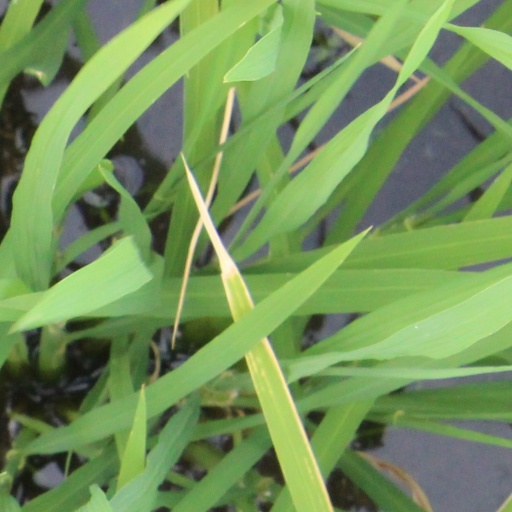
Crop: rice